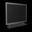
Label: television